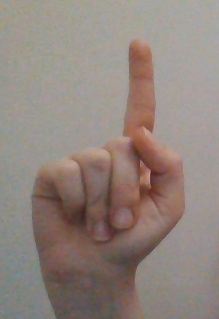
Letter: bb